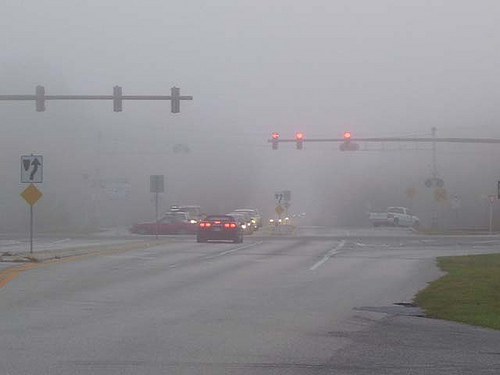
A truck that has driven off the road on a foggy day.